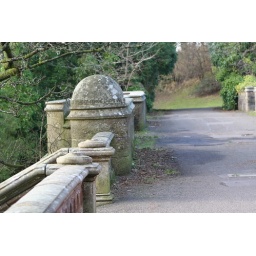
dog suicide bridge in dumbarton